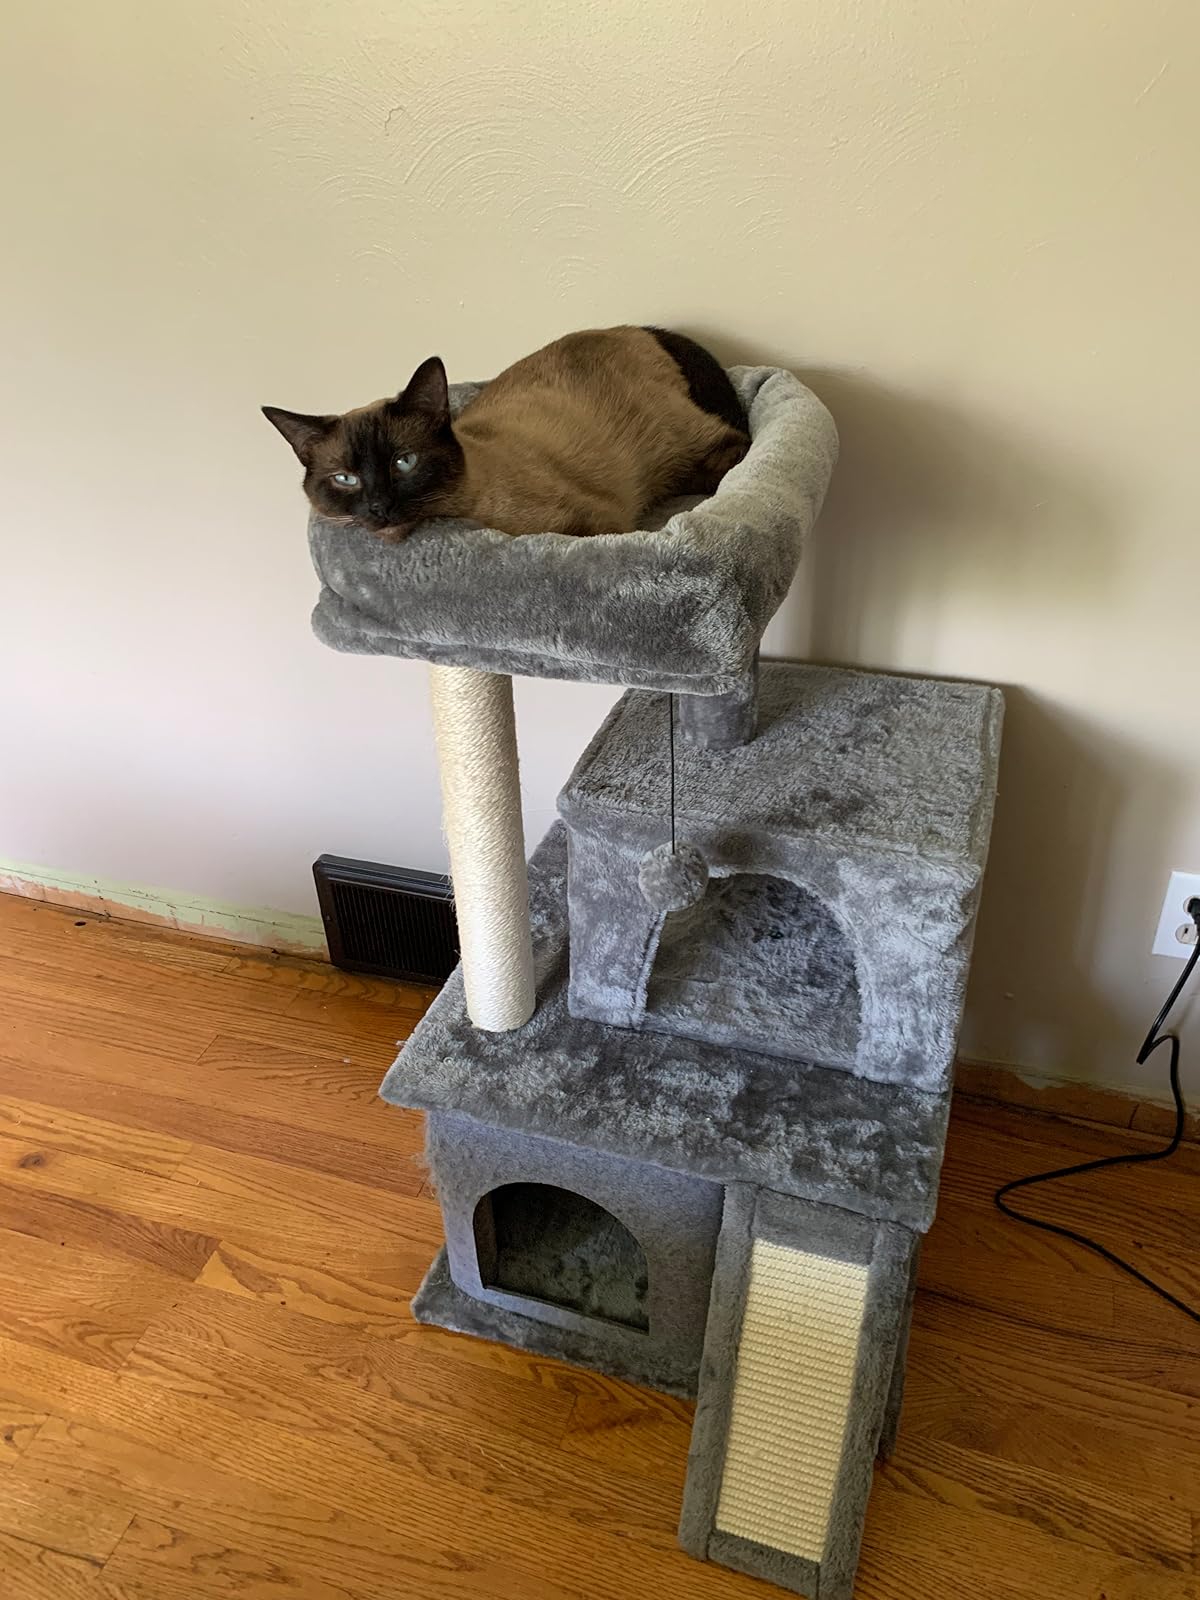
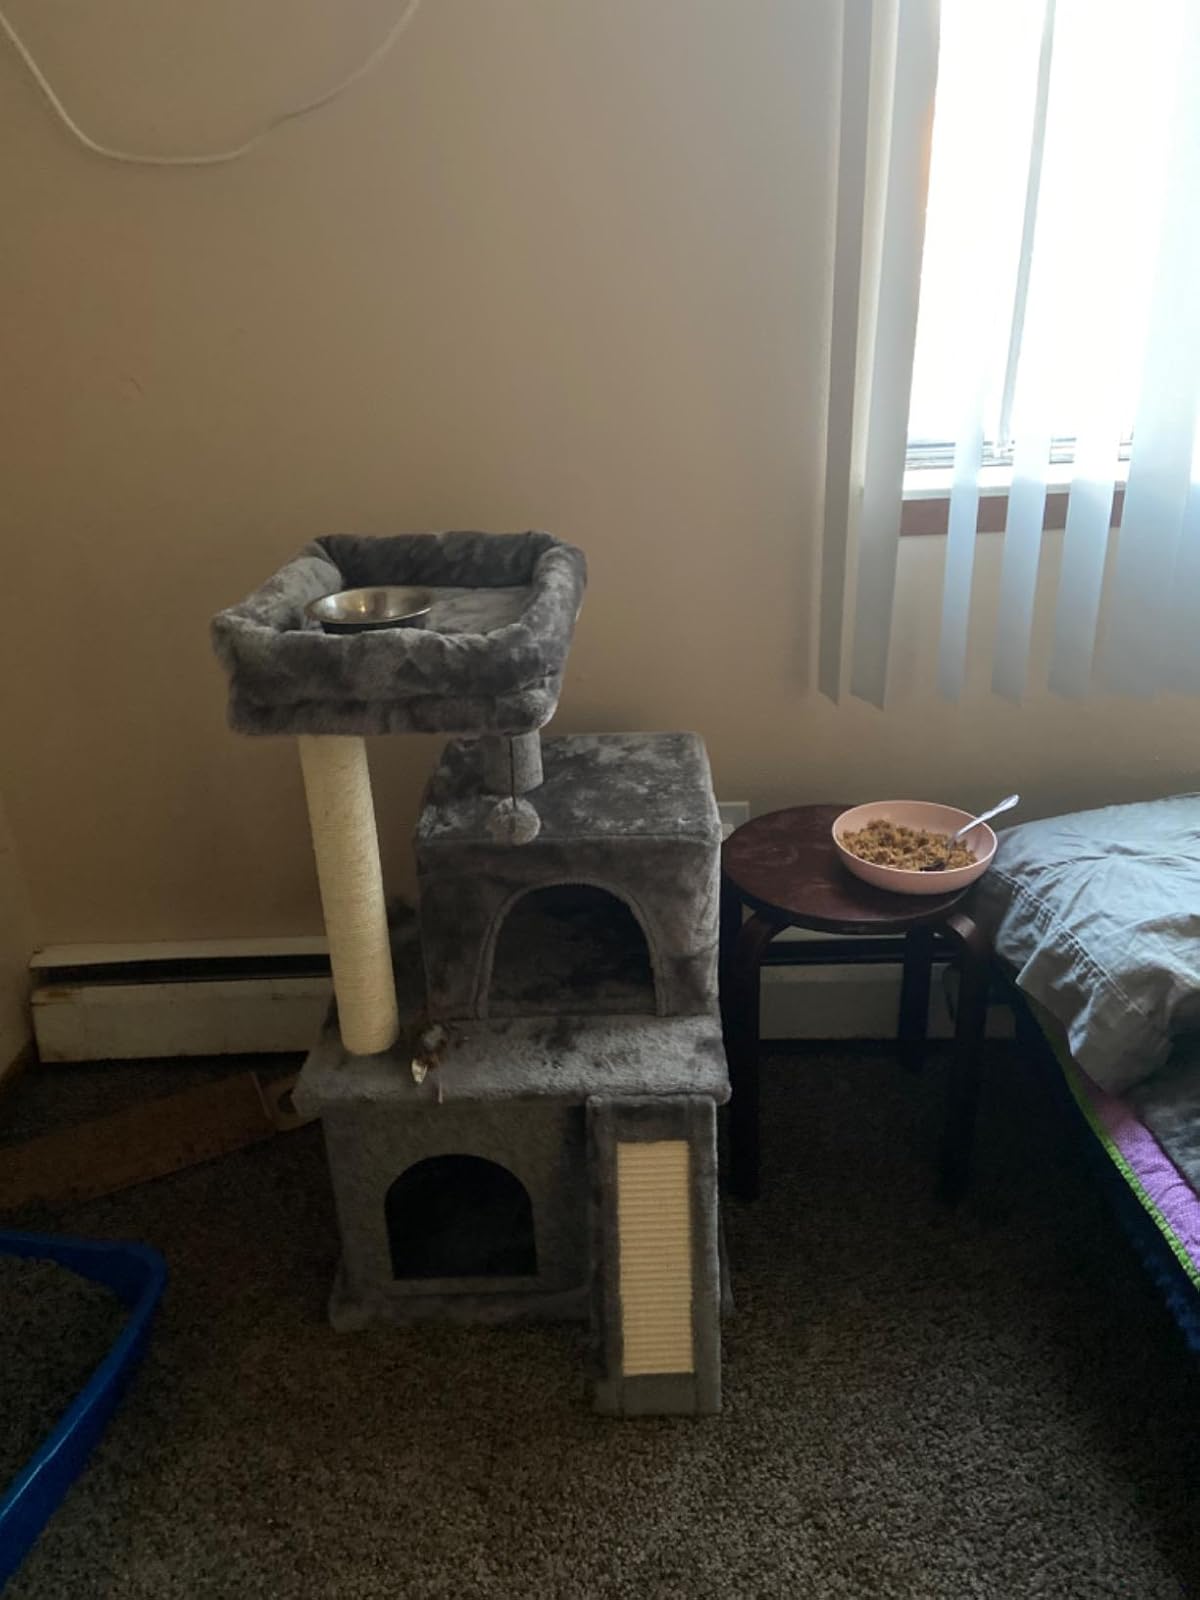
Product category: items_cat tree
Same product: yes